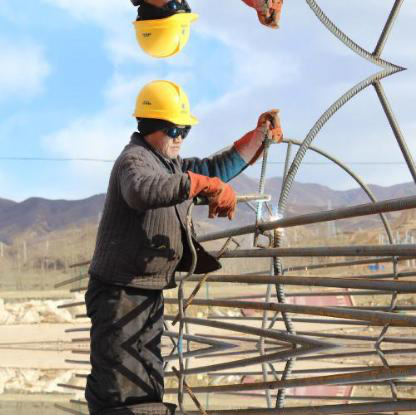
Objects in the image:
label: helmet
label: helmet